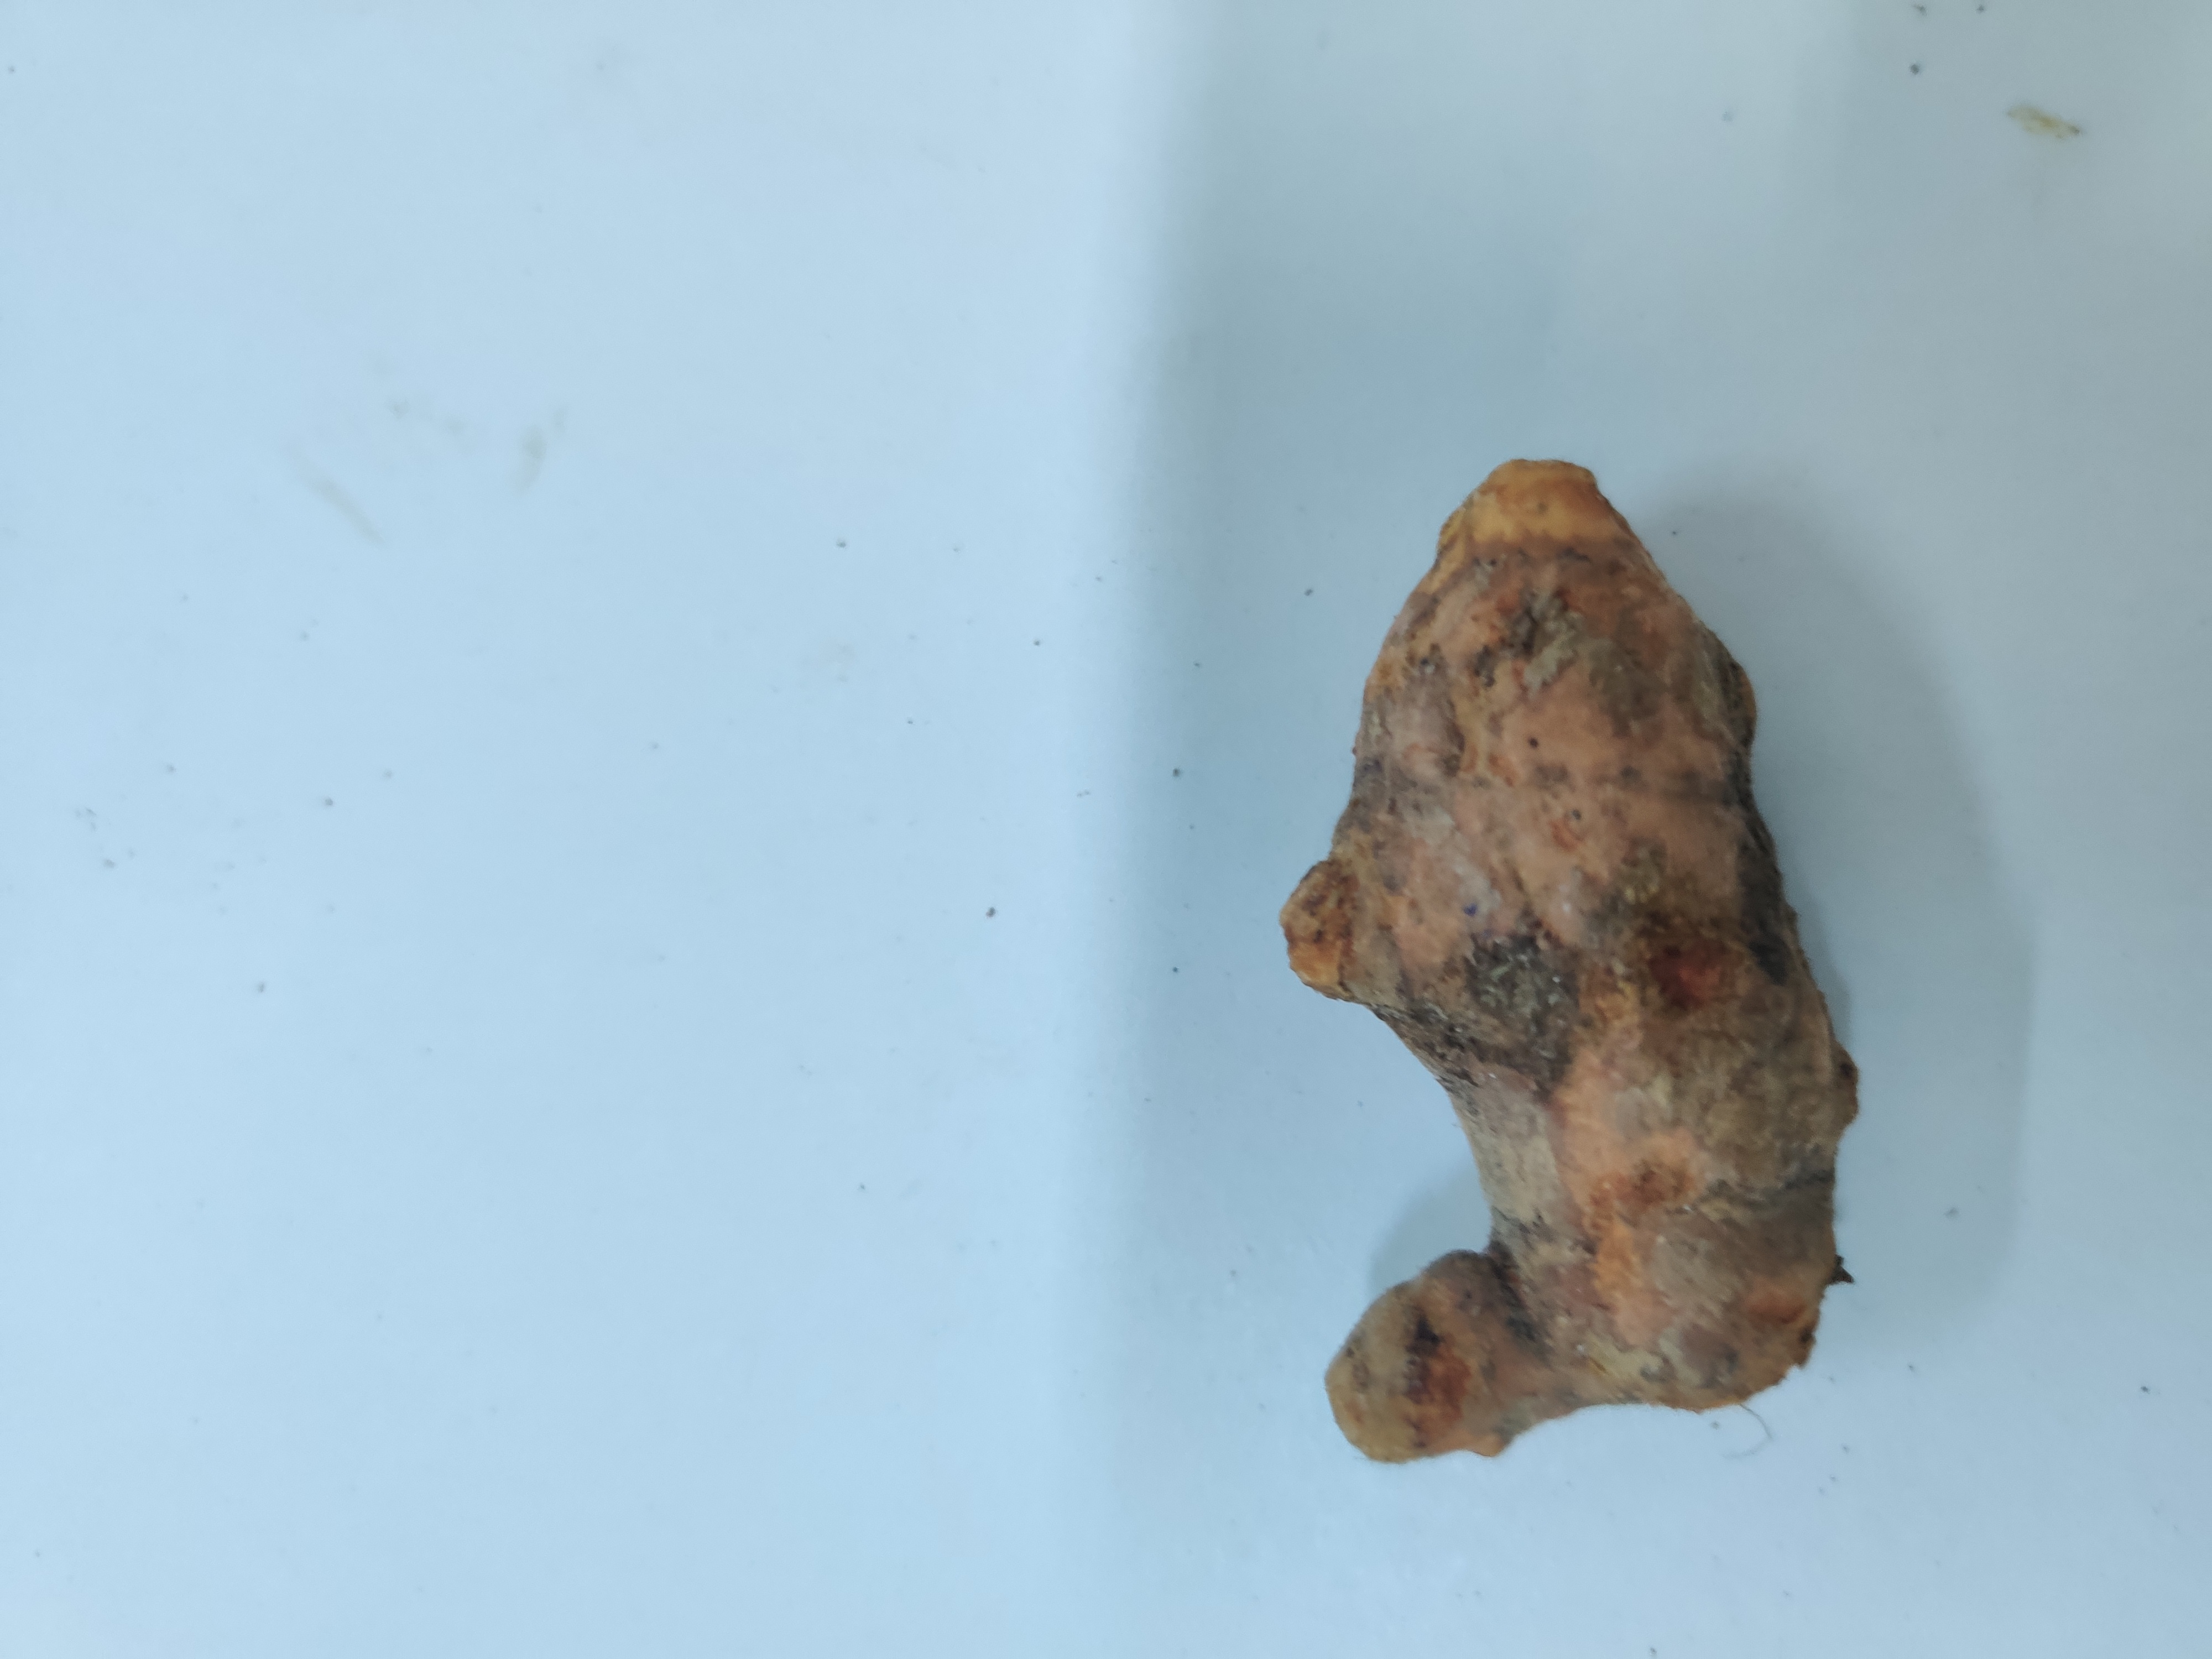
Crop: Turmeric
Condition: Severely Damaged